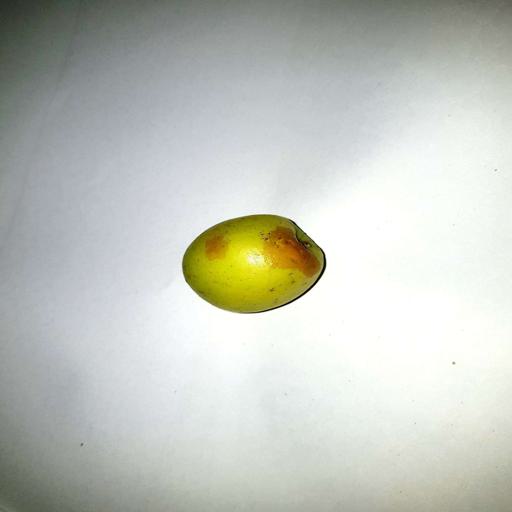
Label: bruised